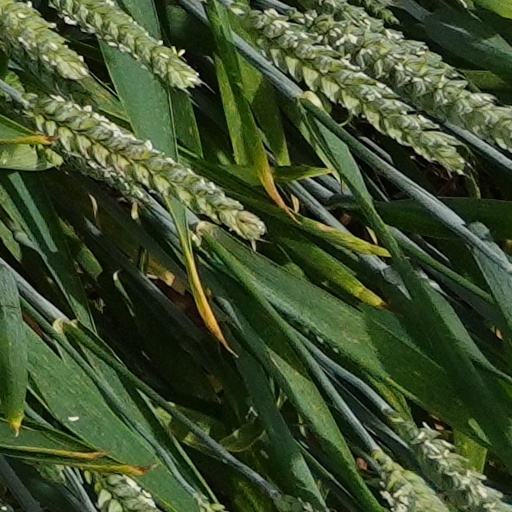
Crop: wheat